Vijaygiri Bava

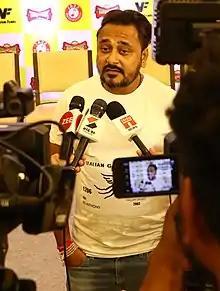
Bava at the trailer launch of "Montu Ni Bittu", July 2019

Vijaygiri Bava (born 24 March 1987) is an Indian filmmaker and screenwriter who primarily works in Gujarati cinema.